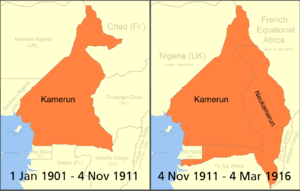
Agadirkrisen / Forløb
Den tyske koloni Kamerun før og efter Kamerunkrisen.
Agadirkrisen, også kaldet den anden marokkanske krise eller Pantherspringet, var en international krise, som opstod efter, at den tyske kanonbåd SMS Panther blev sendt til den marokkanske havneby Agadir den 1. juli 1911.